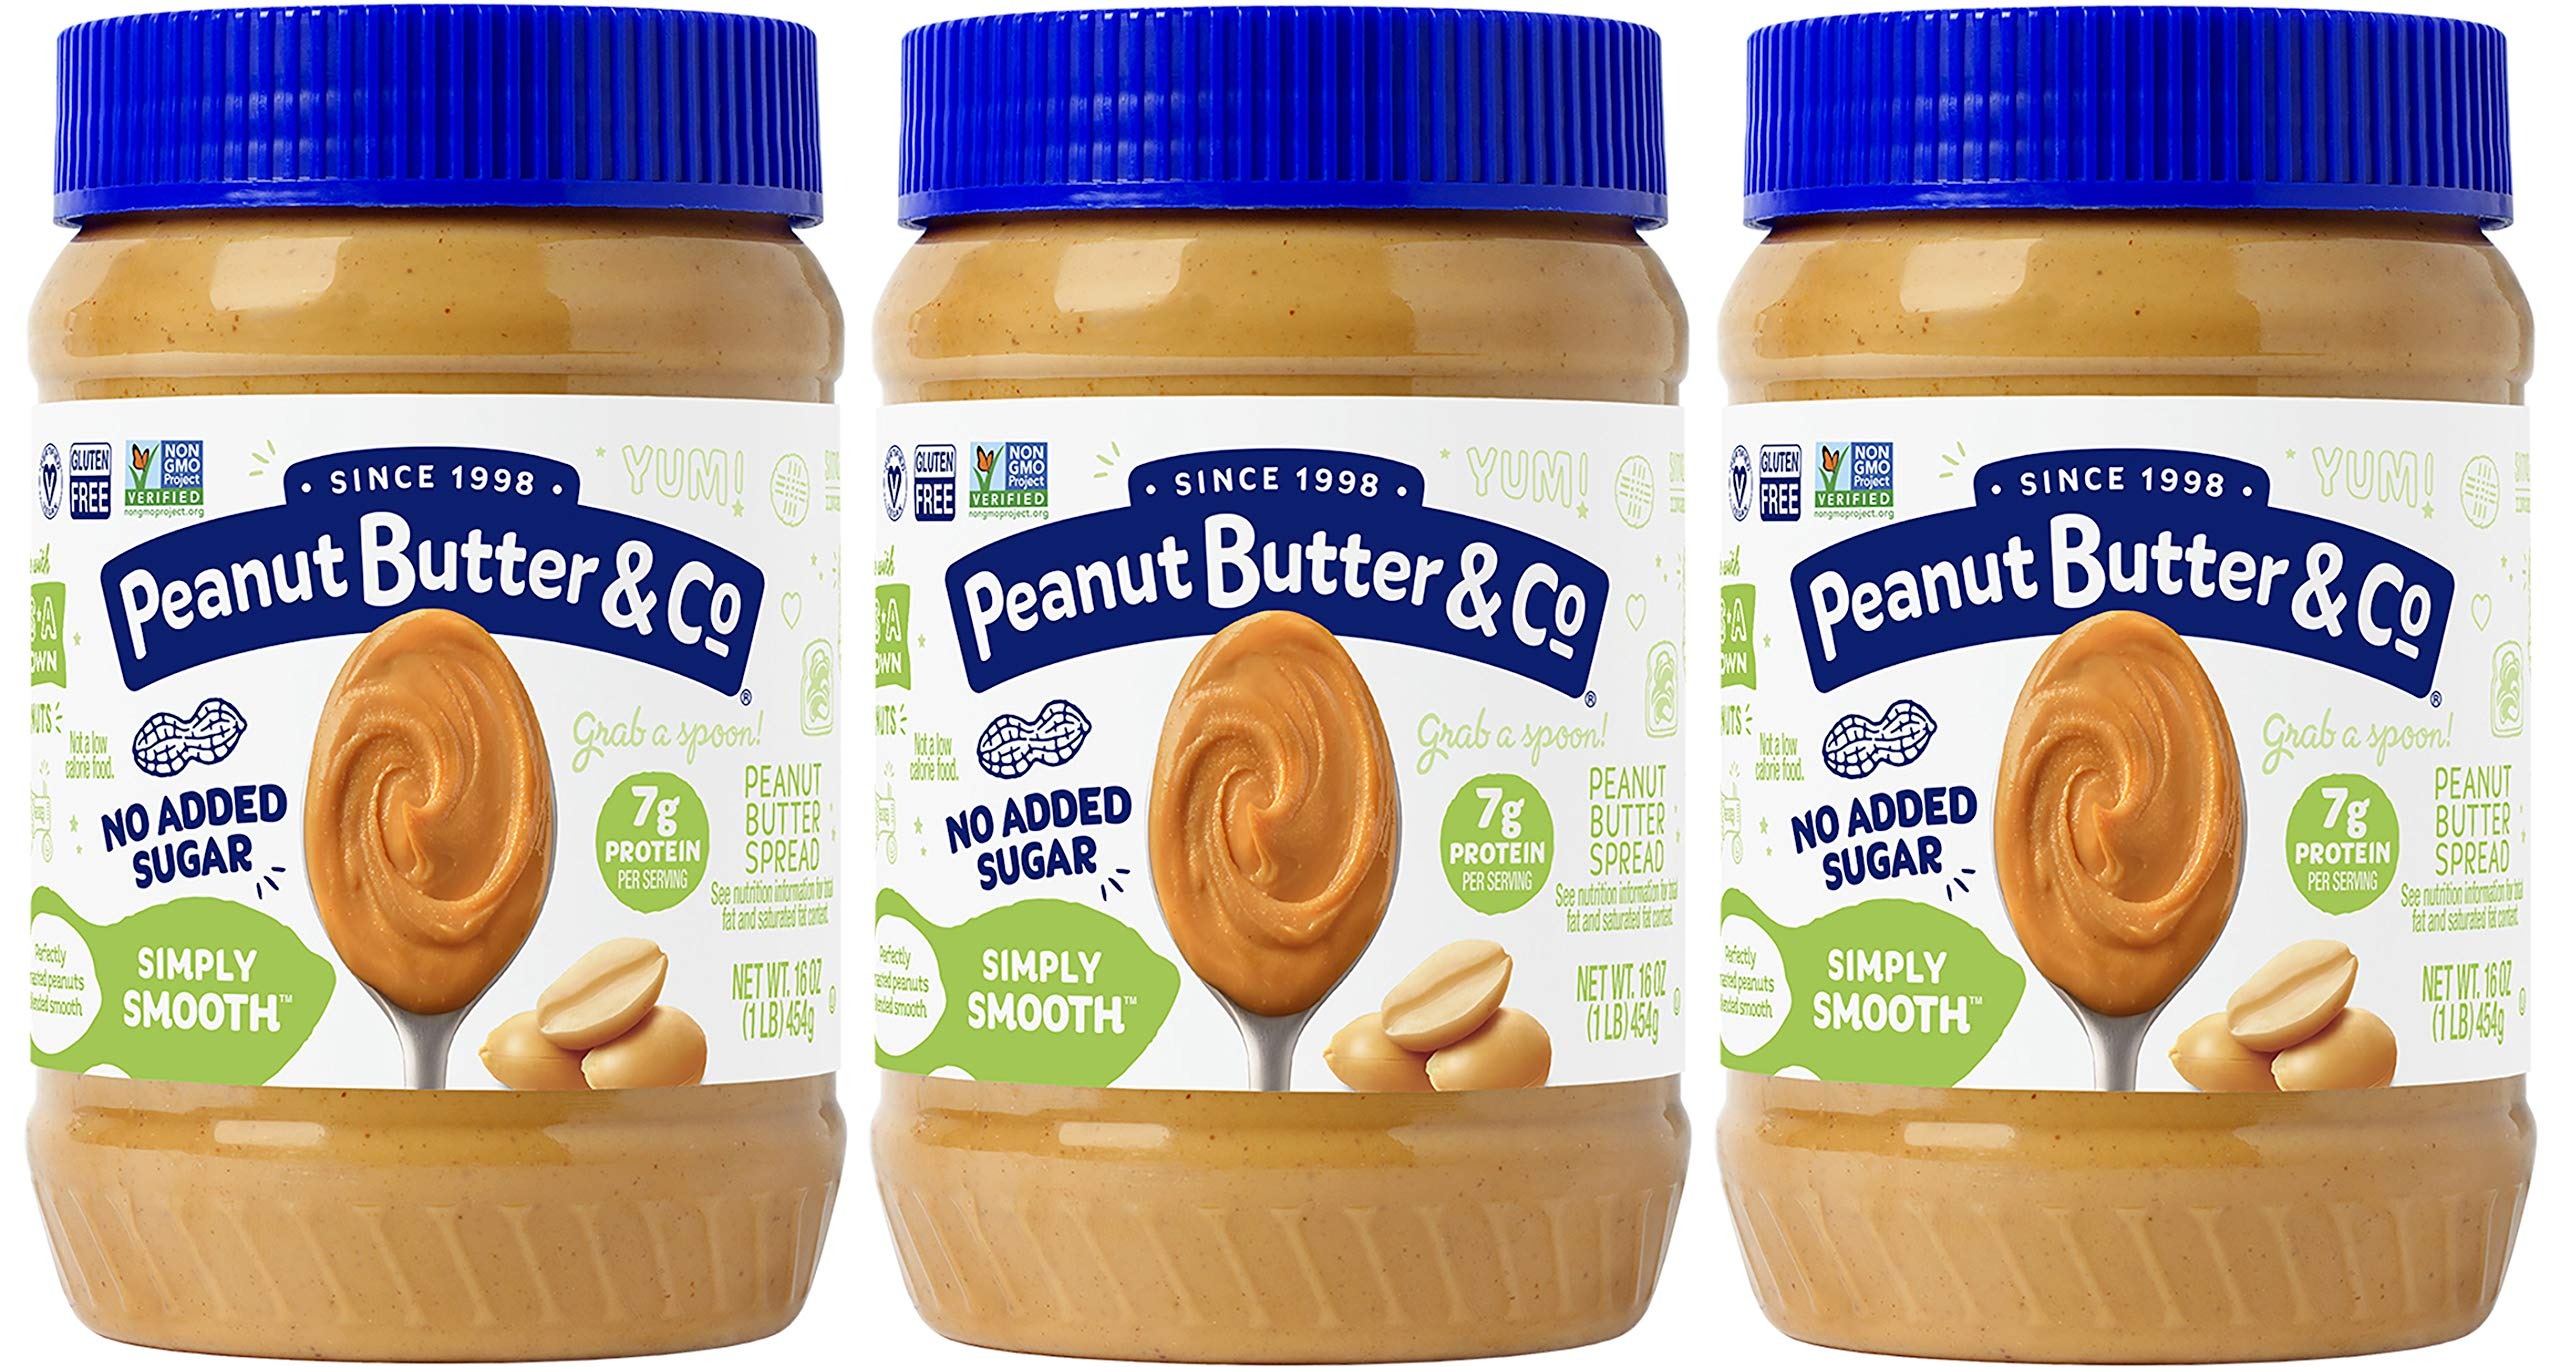
Item Name: Peanut Butter & Co. Simply Smooth Peanut Butter, Non-GMO Project Verified, Gluten Free, Vegan, 3 Count(Pack of 1)
Bullet Point 1: Made with simple honest, Non-GMO verified ingredients and USA grown peanuts; Vegan; Gluten free; Kosher; Responsibly Sourced Palm Oil (RSPO)
Bullet Point 2: 7g of protein per serving, 0g trans fat, no cholesterol, no hydrogenated oil, no high fructose corn syrup
Bullet Point 3: Delicious on sandwiches, with fruit, swirled with oatmeal or yogurt, in your favorite recipes…or grab a spoon and enjoy right out of the jar
Bullet Point 4: Try all of our amazing Peanut Butter varieties - Smooth Operator, Crunch Time, White Chocolatey Wonderful, Dark Chocolately Dreams and the Bees Knees (Honey)
Bullet Point 5: Contains 3 - 16 oz jars of Simply Smooth Peanut Butter, perfect as an anytime snack
Value: 48.0
Unit: Ounce

Price: 10.33